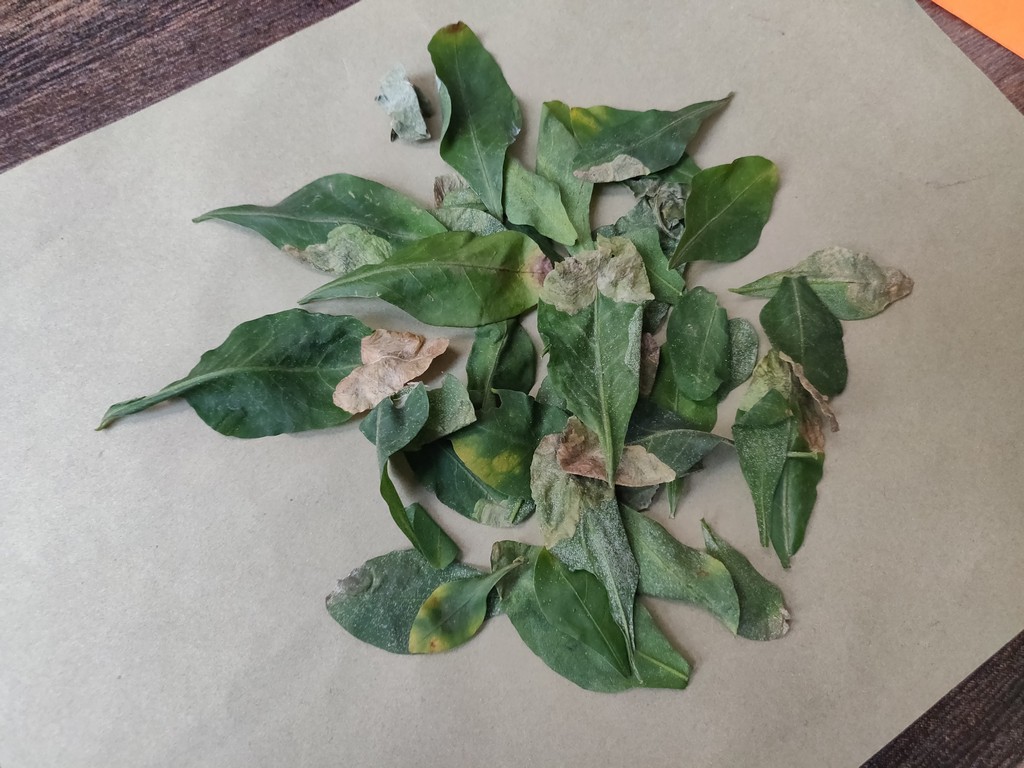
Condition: Unhealthy
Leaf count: multiple
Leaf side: unknown